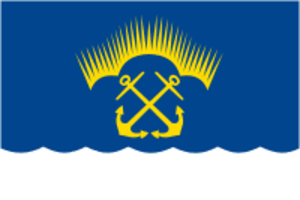
Severomorsk
Severomorsk er en lukket by i Murmansk oblast, Nordvestlige føderale distrikt i Den Russiske Føderation med 51.209 indbyggere.